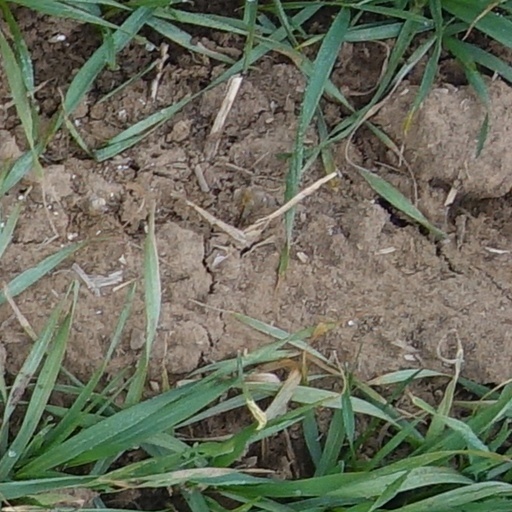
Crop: wheat